Frederiksberg Ældre Kirkegård

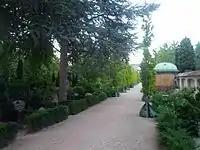

Frederiksberg Ældre Kirkegård is a cemetery in Frederiksberg, Copenhagen, Denmark. It was established in 1734 behind Frederiksberg Church.